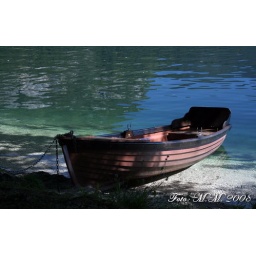
Wooden row boat by the lake shore.